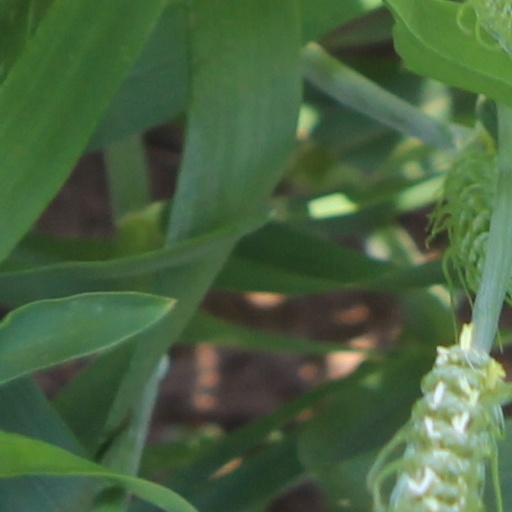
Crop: wheat